Shane MacGowan

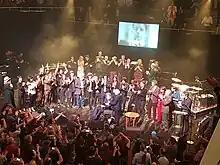
MacGowan receiving a Lifetime Achievement Award from President of Ireland, Michael D. Higgins, in the National Concert Hall, Dublin, on 15 January 2018

On 26 November 2018, after a decades-long relationship and subsequent 11-year engagement, MacGowan married Irish journalist Victoria Mary Clarke in Copenhagen. They lived in Dublin. MacGowan was a Roman Catholic, calling himself "a free-thinking religious fanatic" who also prayed to the Buddha. As an adolescent, he considered the priesthood.